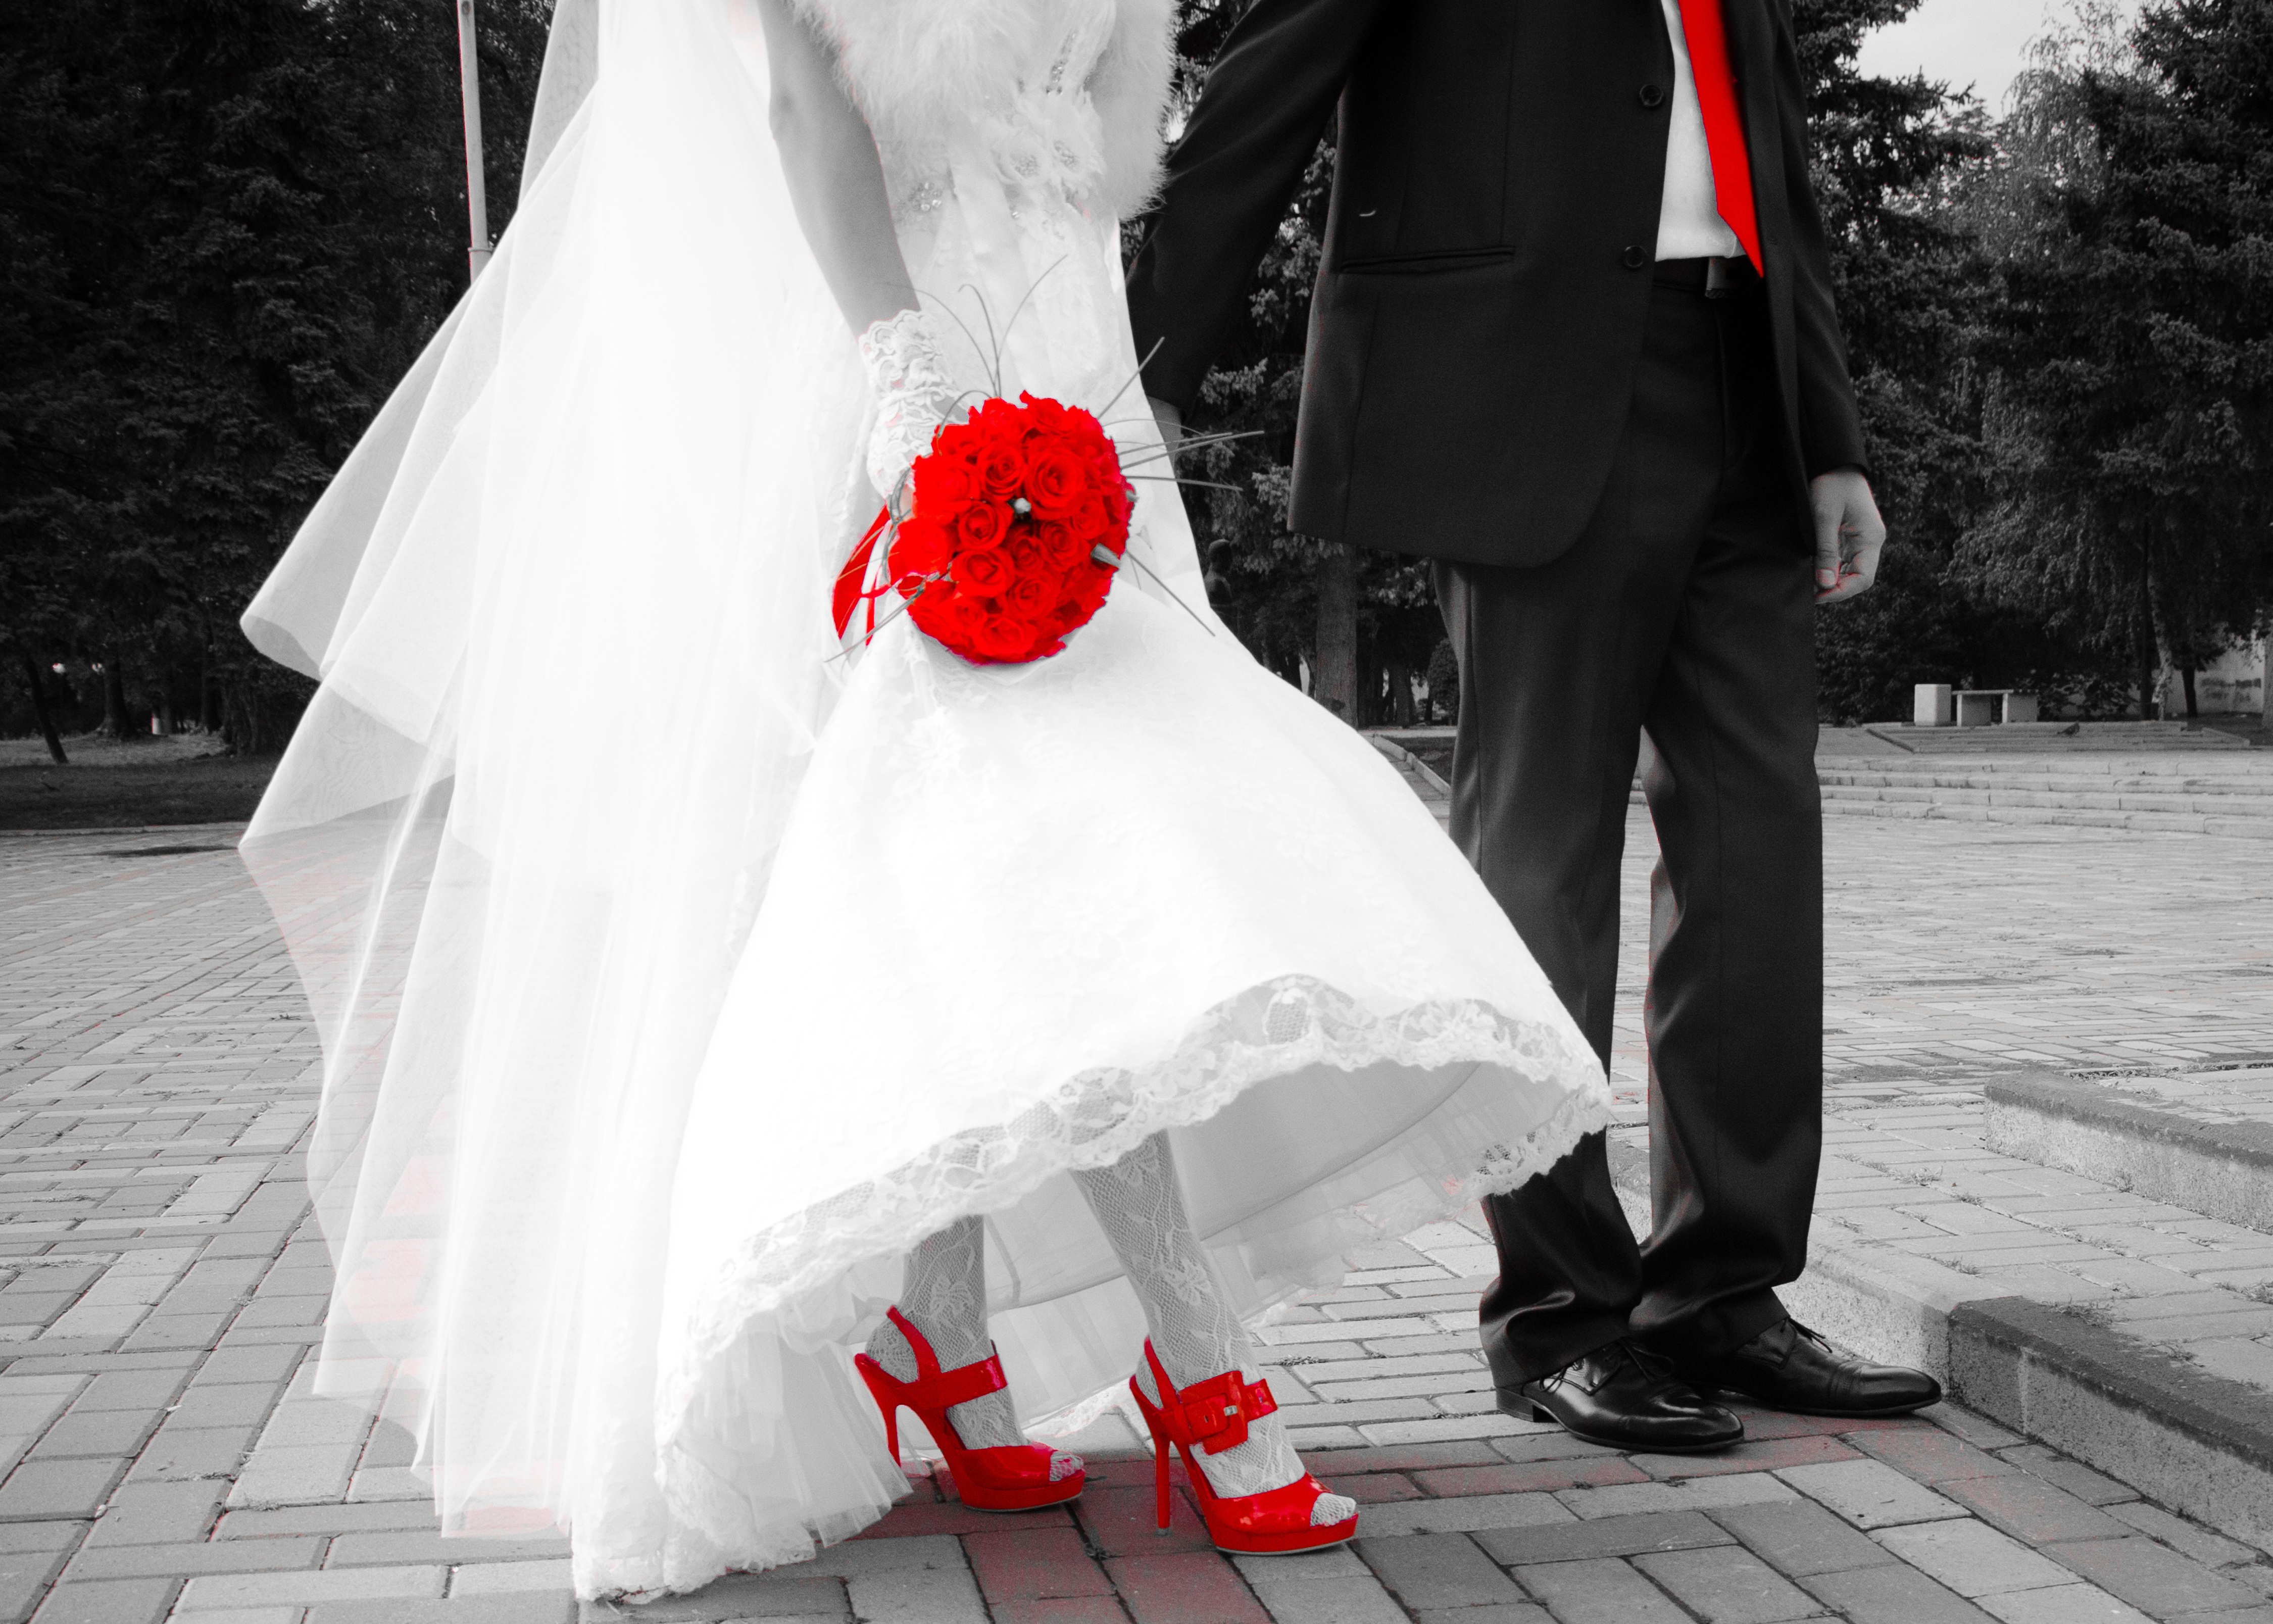
man, nature, person, black and white, woman, white, photography, summer, male, love, red, couple, clothing, monochrome, wedding, wedding dress, bride, groom, just married, white dress, flowers, stroll, trees, outdoors, ceremony, future, dress, happiness, photograph, beauty, mood, gown, veil, green leaves, sweethearts, the groom, fata, bridesmaid dress, monochrome photography, bridal clothing